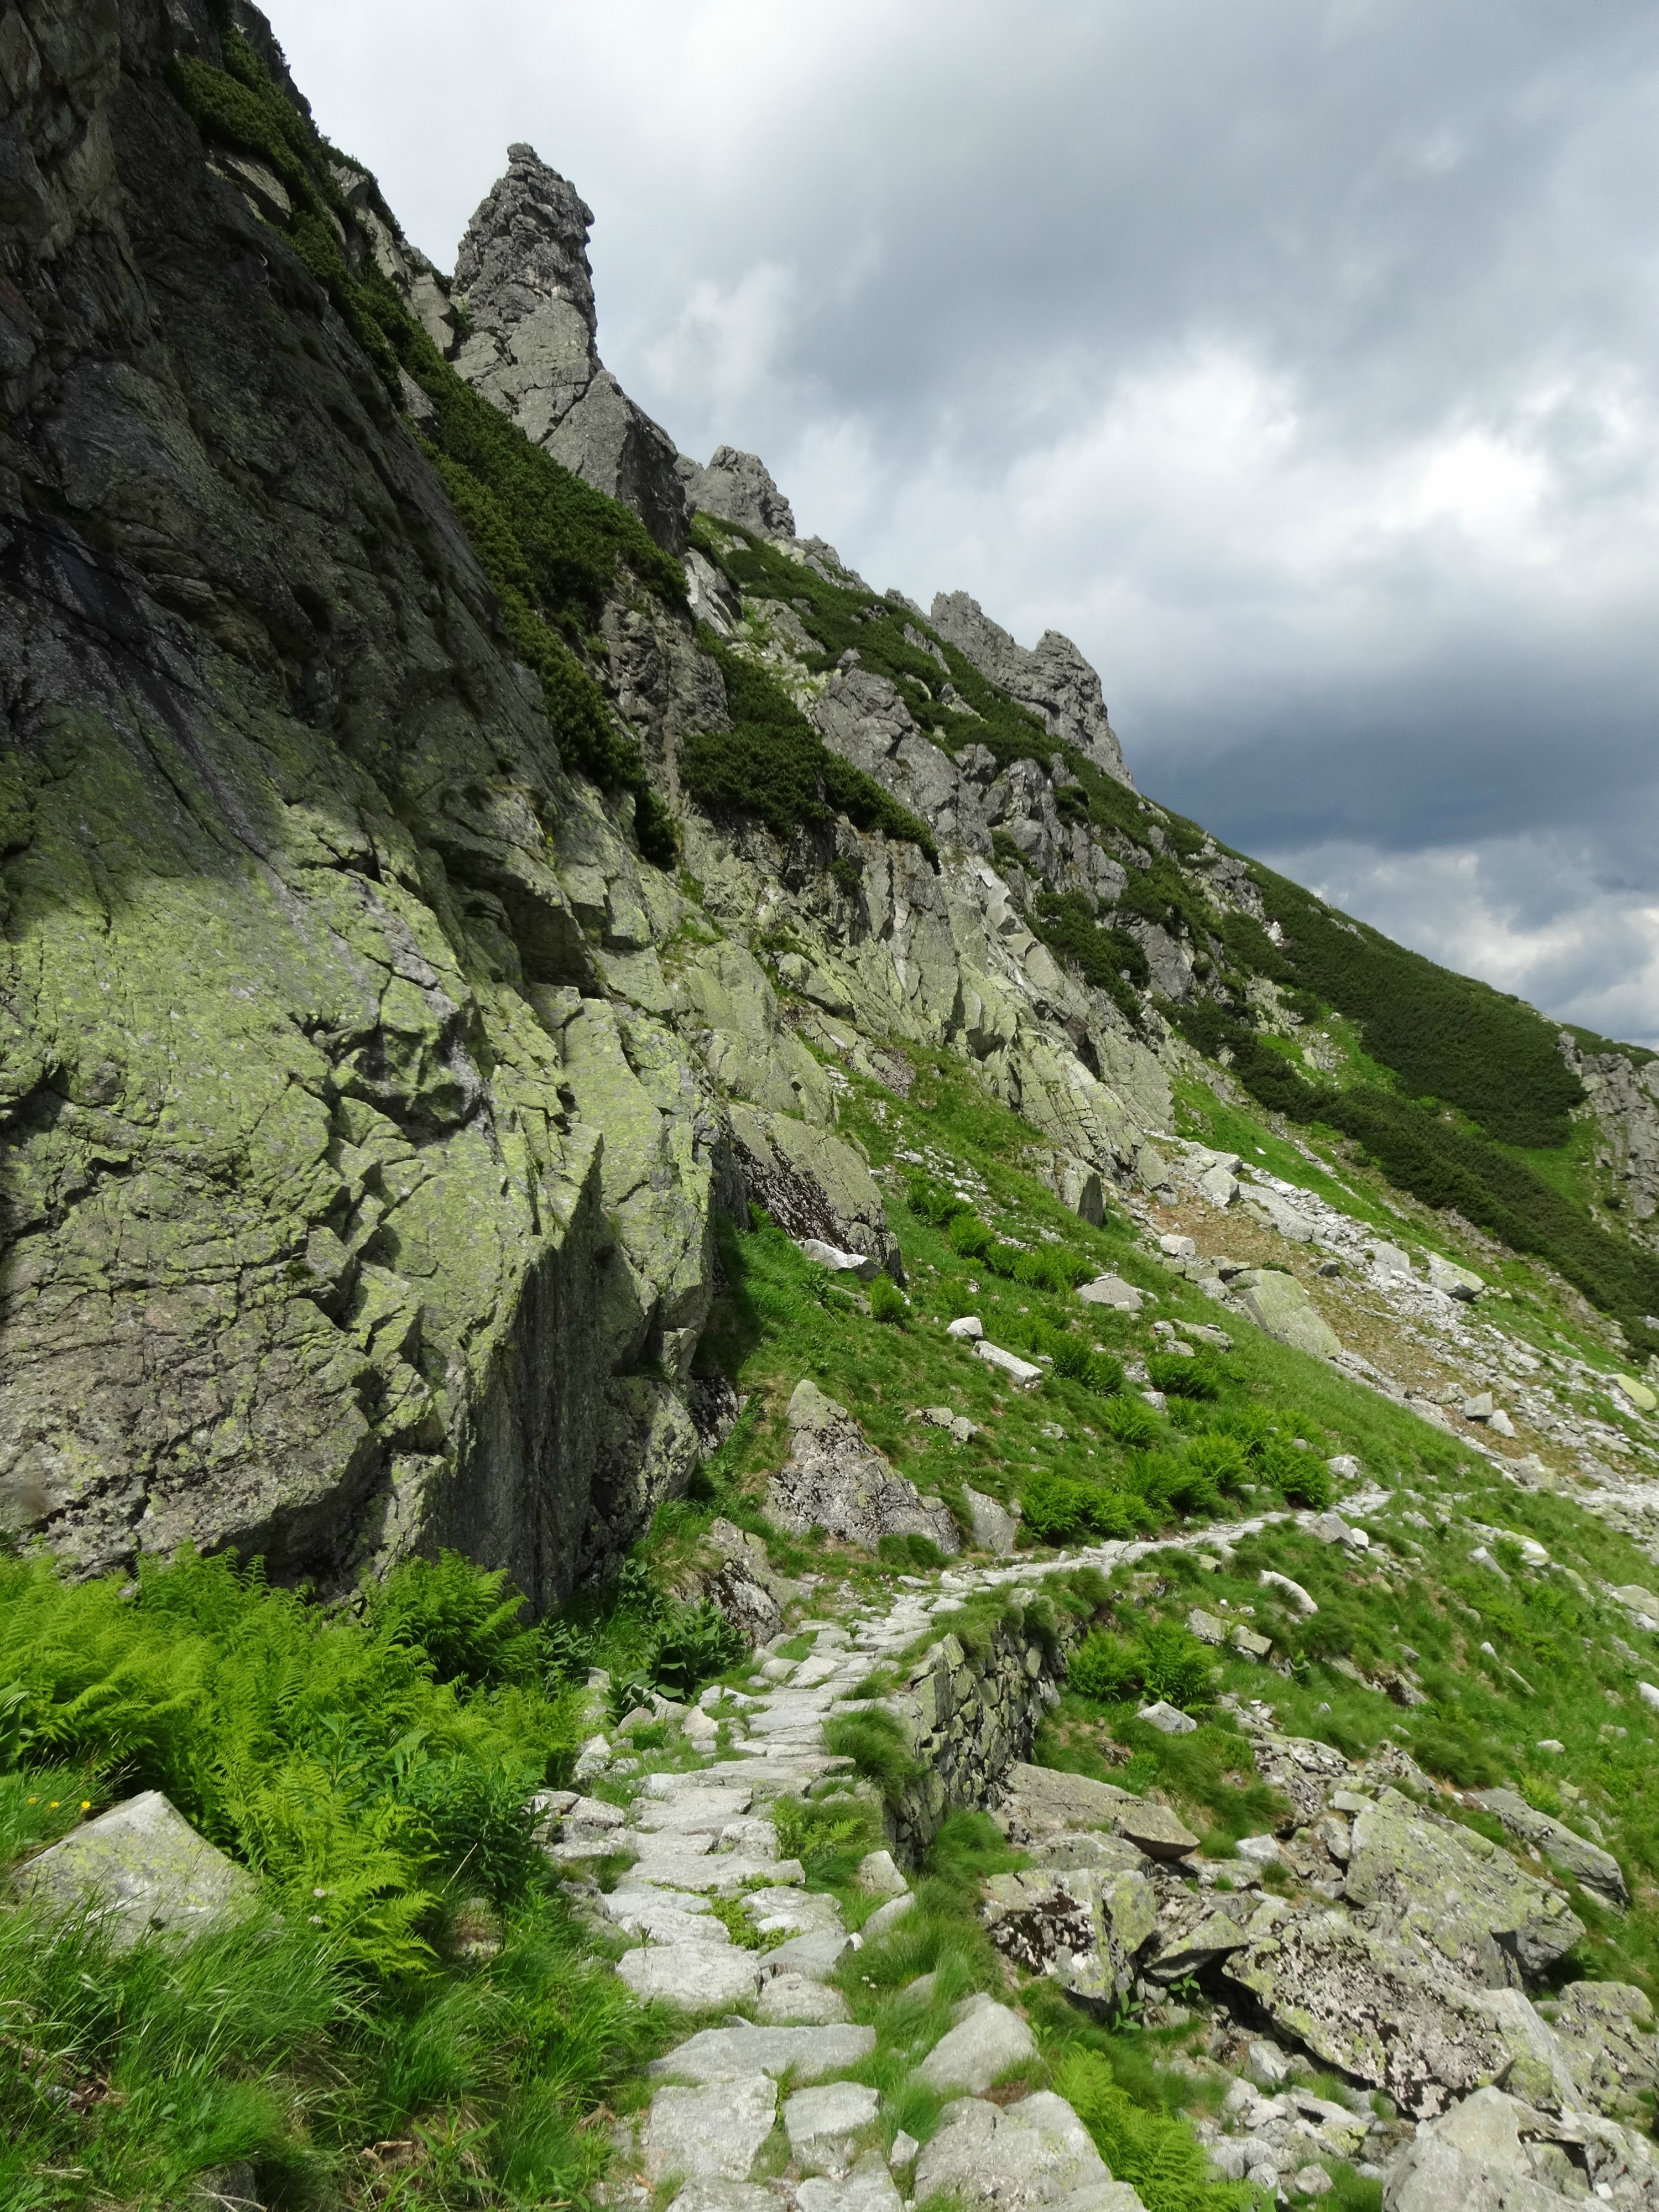
landscape, rock, wilderness, walking, mountain, hiking, trail, hill, adventure, valley, mountain range, cliff, tourism, terrain, ridge, geology, mountains, alps, poland, ravine, plateau, fell, tatry, landform, the high tatras, mountain pass, geographical feature, mountainous landforms, geological phenomenon